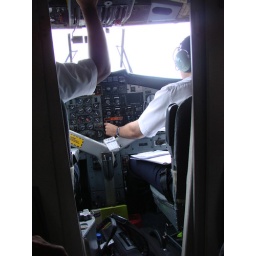
The cockpit of the 19 seat Twin-Otter propeller plane I took to the little town of Bario, in Sarawak Malaysia.